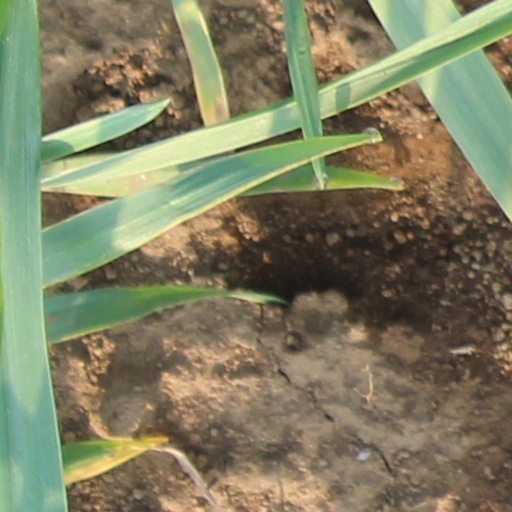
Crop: wheat